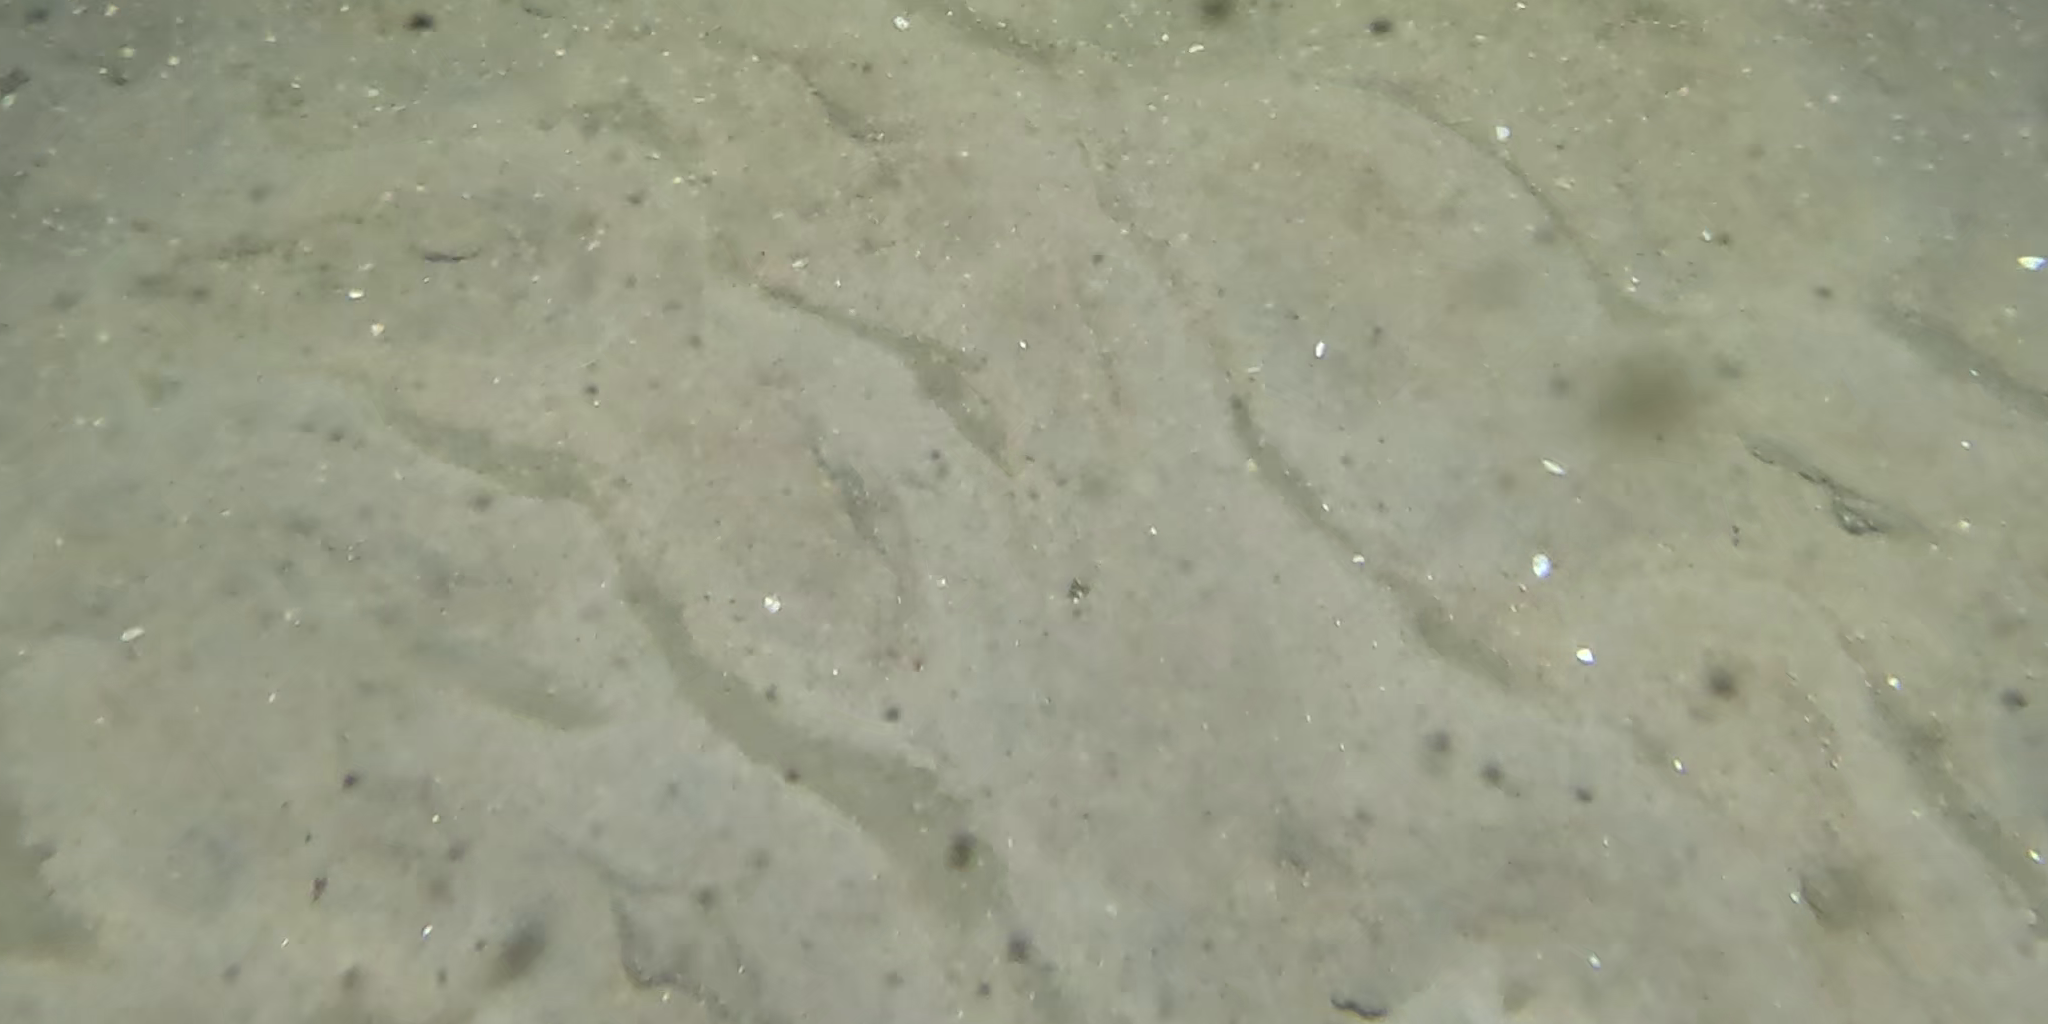
Seabed habitat: sand